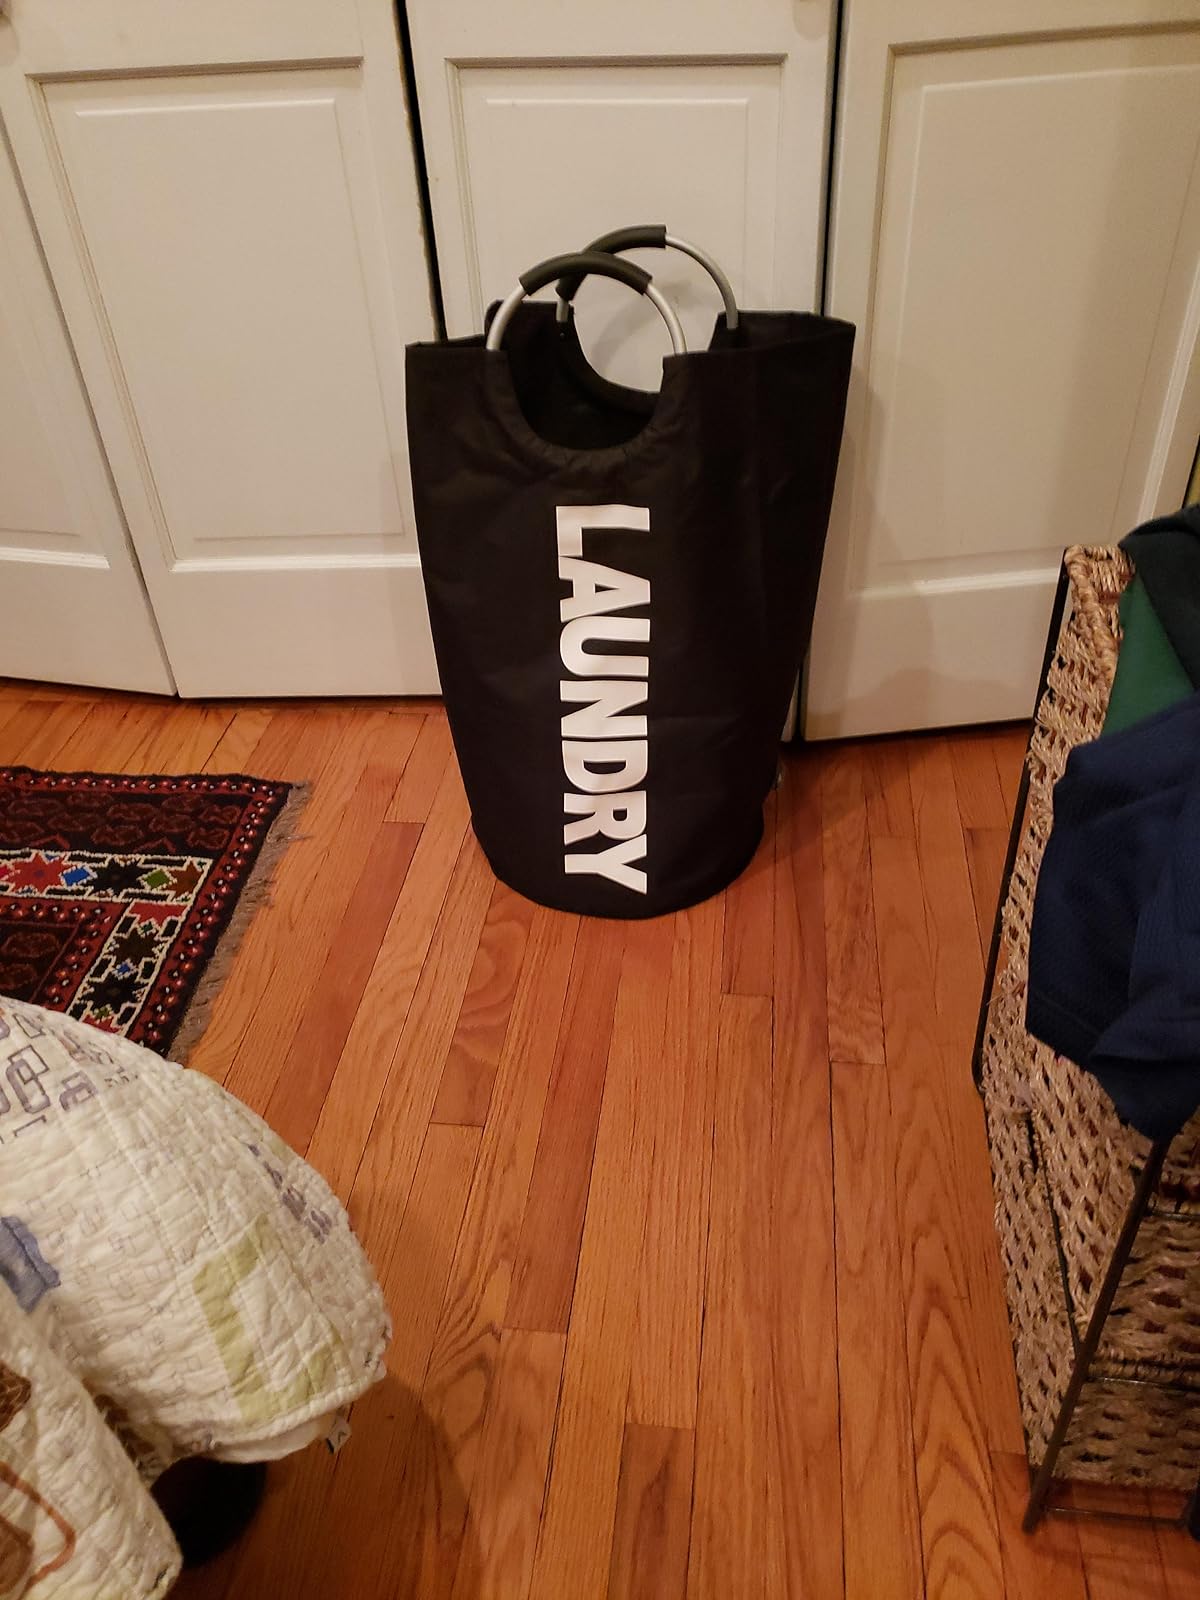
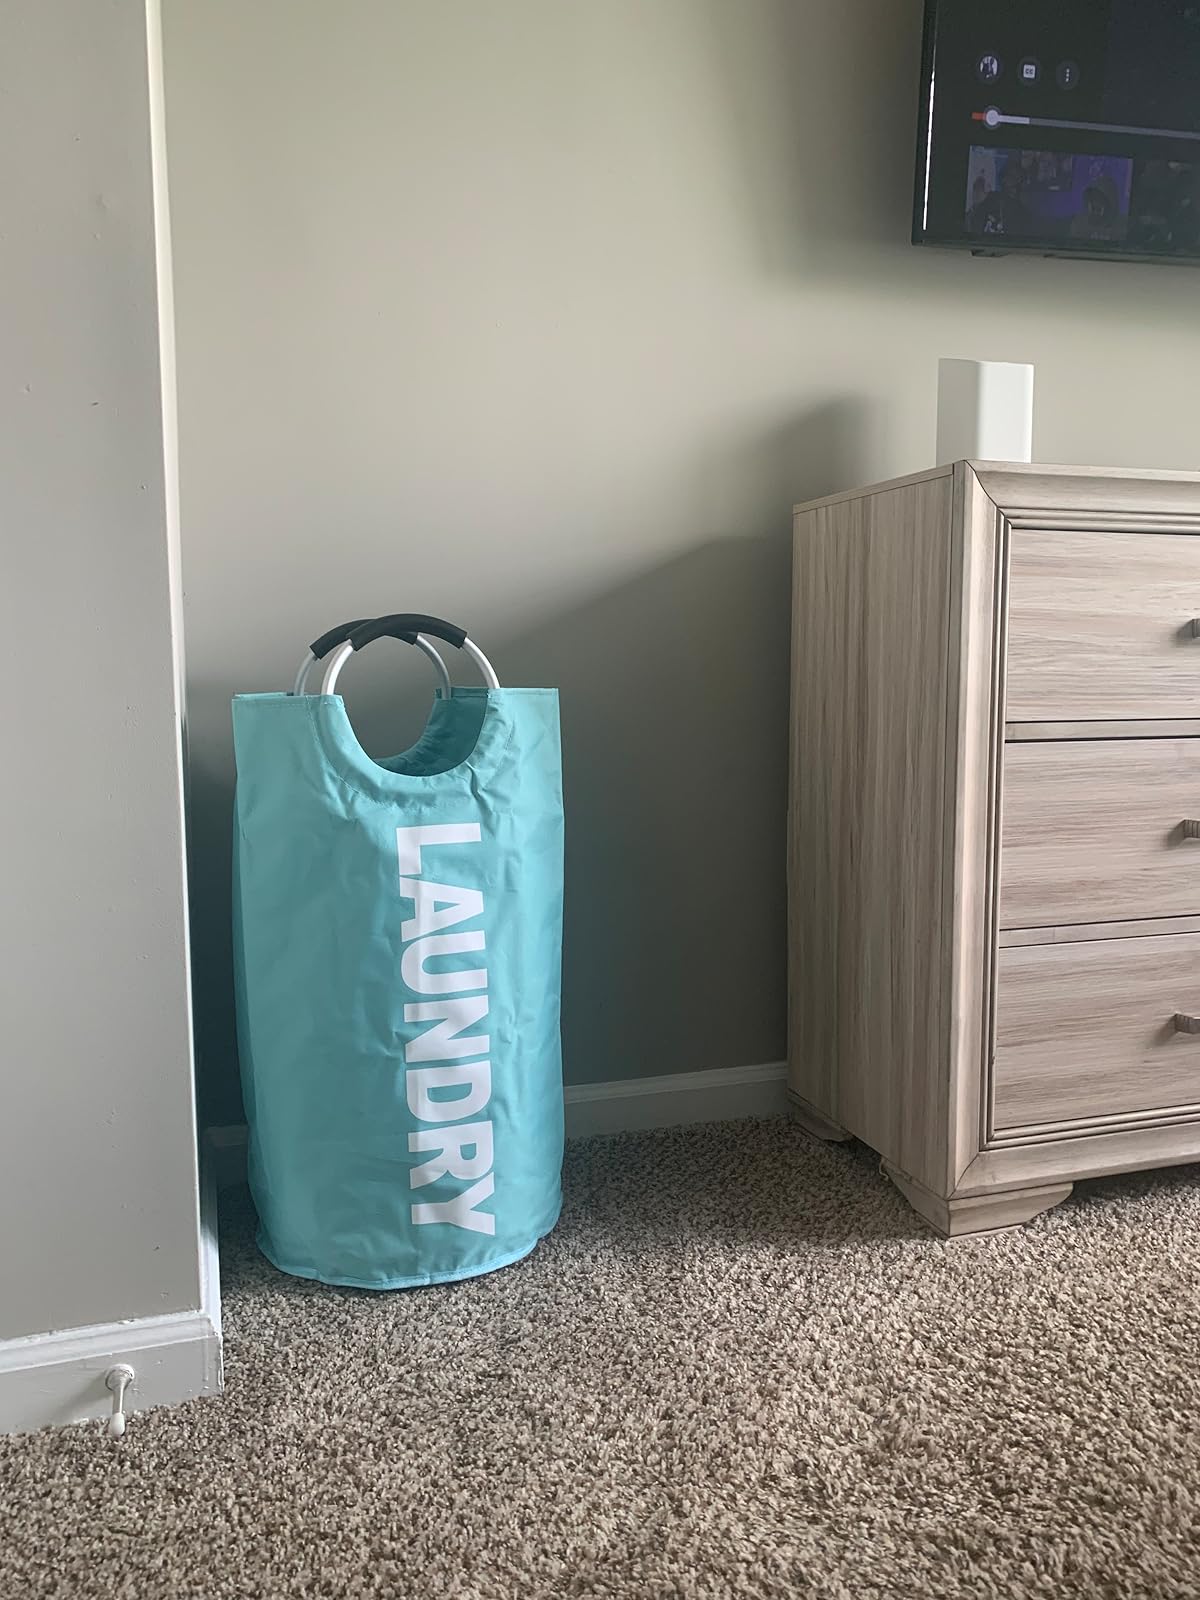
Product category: items_hamper
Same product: no